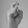
ASL letter: X